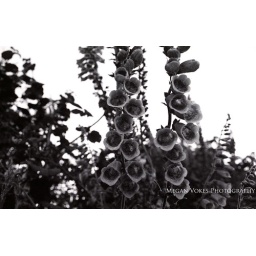
Foxglove taken with black and white film, in Redmoor nature reserve woodland.